MiniDiscs (Hacked)

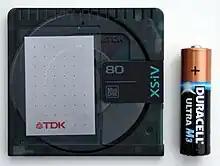

Though some of the recordings had been previously released on the 2017 "OK Computer" reissue "OKNOTOK 1997 2017," most were not intended for release. On 5 June 2019, the recordings were leaked online by a collector using the name Zimbra, who said he had traded them for unreleased Beatles recordings. They may have been stolen while archived material was being prepared for the "OK Computer" reissue. The guitarist Ed O'Brien said they had been stolen from Radiohead's cloud archive.